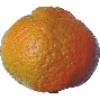
Label: Mandarine 1